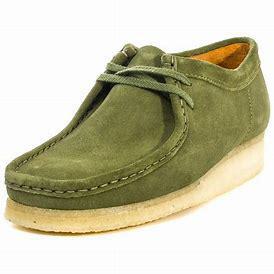
Brand: Clarks
Model: Wallabee